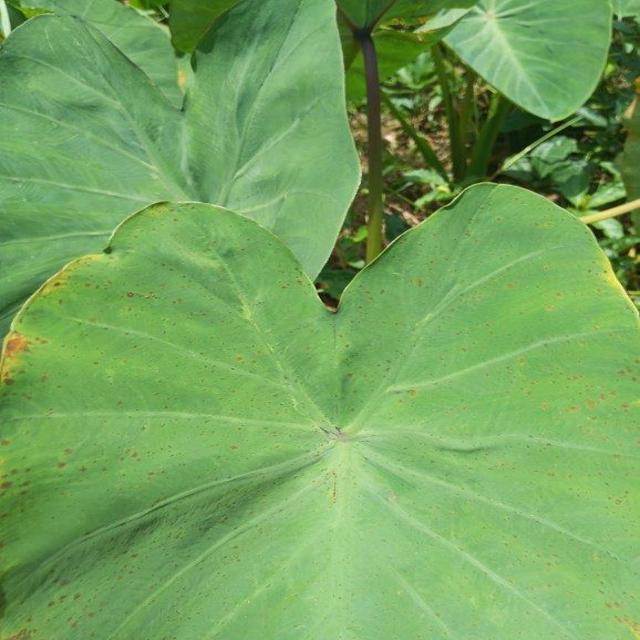
Label: Early_Blight